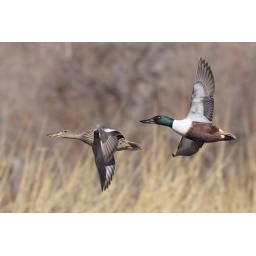
The female with a male in close pursuit. Sweetwater. 02/25/11